Berkeley Jazz Festival

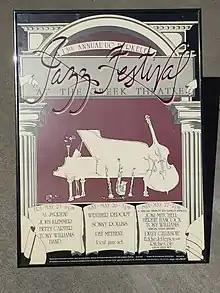

Friday May 25: Al Jarreau - John Klemmer - Betty Carter - Tony Williams Band